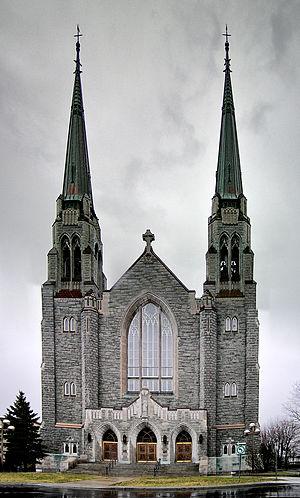
Le tableau synoptique qui suit présente les cathédrales, cocathédrales et pro-cathédrales catholiques, anglicanes ou orthodoxes de la province du Québec au Canada.
La Liste des lieux de culte de la Montérégie liste l'ensemble des lieux de culte situés dans la région administrative de Montérégie au Québec.
Le diocèse de Valleyfield, au Québec, a été érigé le 5 avril 1892 à partir du territoire de l'archidiocèse de Montréal, dont il est le suffragant. Son siège épiscopal est la basilique-cathédrale Sainte-Cécile. Le diocèse compte 199 390 catholiques et 50 prêtres. Son évêque est Noël Simard.